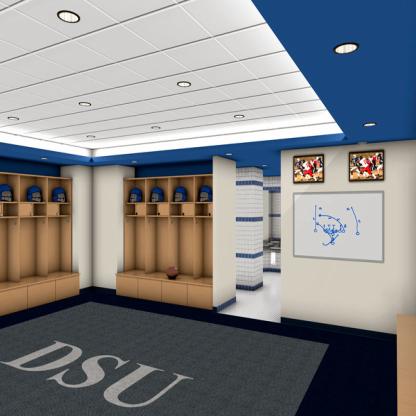
Scene: Indoor